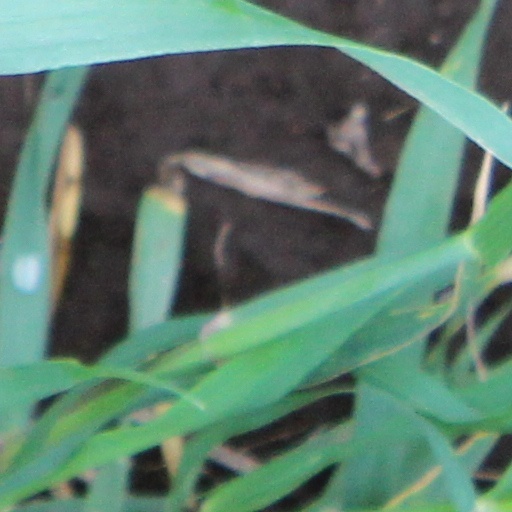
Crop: wheat